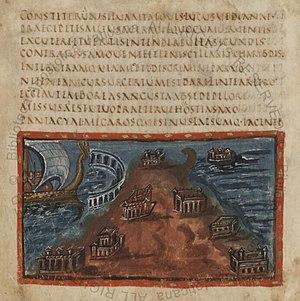
Claudius Rutilius Namatianus est un poète et homme politique latin du début du Vᵉ siècle, païen, auteur d'un poème narrant son retour de Rome vers la Gaule, le De Reditu suo.
Les pertes de livres pendant l'Antiquité tardive représentent une perte irréparable de l'héritage culturel de l'Antiquité classique. Par cette perte de transmission d'une grande partie de la littérature grecque et latine de l'Antiquité, le nombre d'œuvres qui nous sont parvenues aux temps modernes est extrêmement faible. La plupart des textes cependant transmis sont retrouvés dans des copies médiévales, et les fragments originaux de textes antiques ne sont gardés qu'en tout petit nombre.
Le Vergilius Vaticanus, également nommé Virgile du Vatican ou Fuluii Ursini schedae Vaticanae est un manuscrit enluminé contenant des fragments de l'Énéide et des Géorgiques de Virgile, daté des environs du début du Vᵉ siècle. Contenant 76 folios et 50 miniatures, il est conservé à la bibliothèque apostolique vaticane où il est coté Cod. Vat. Lat. 3225.